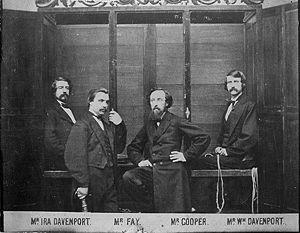
Anselme Bucher de Chauvigné, né le 17 mai 1834 à Angers en Maine-et-Loire, mort le 22 août 1910 à Meudon, est un homme de lettres français du XIXᵉ siècle.
Les frères Davenport, Ira Erastus Davenport et William Henry Davenport, sont des magiciens spirites américains du XIXᵉ siècle. Ils donnaient en spectacle des illusions qu'ils prétendaient être surnaturelles.